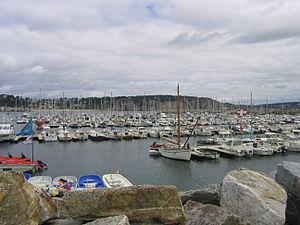
La presqu'île de Crozon est située dans le Finistère en face de Brest. Elle est englobée en totalité dans le parc naturel régional d'Armorique et les espaces maritimes qui l'entourent sont en partie englobés dans le parc naturel marin d'Iroise, parc national créé en 2007.
Le village de Morgat se situe sur la commune de Crozon dans le Finistère en France.
La baie de Douarnenez est une baie de l’ouest de la France, dans le département du Finistère.
Crozon est une commune française du département du Finistère, en région Bretagne. Crozon comprenait 7 477 habitants au recensement de 2017.